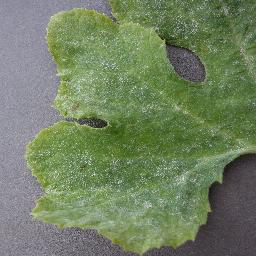
Label: Squash___Powdery_mildew